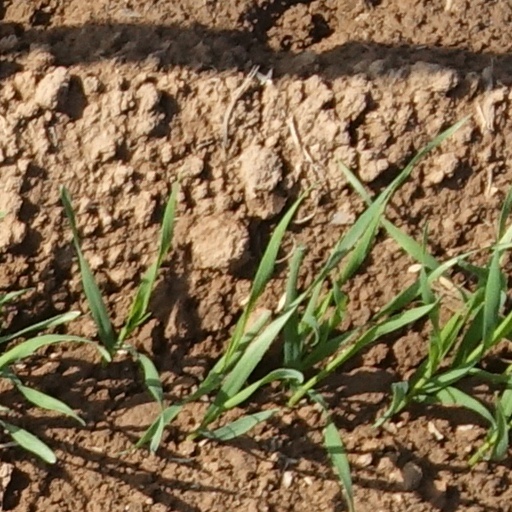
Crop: wheat